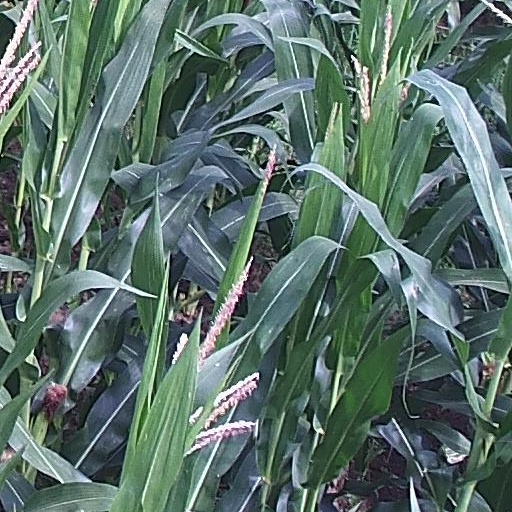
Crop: maize; corn